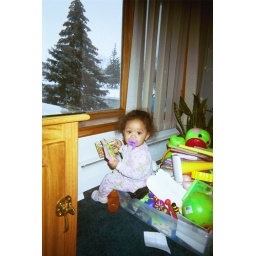
sitting in her toy box reading a book vivianna is talented